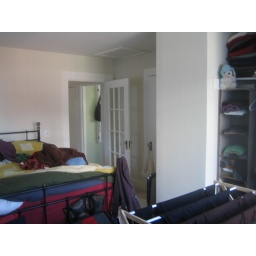
still life with laundry; cameo by Slippers the blue dog